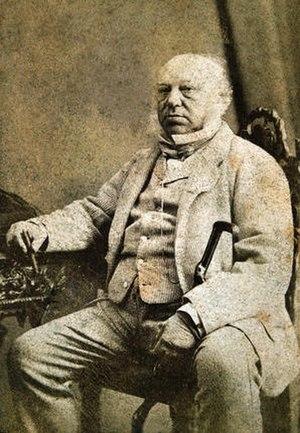
Sir Anthony-Nathan de Rothschild, 1ᵉʳ baronnet, est un banquier britannique.